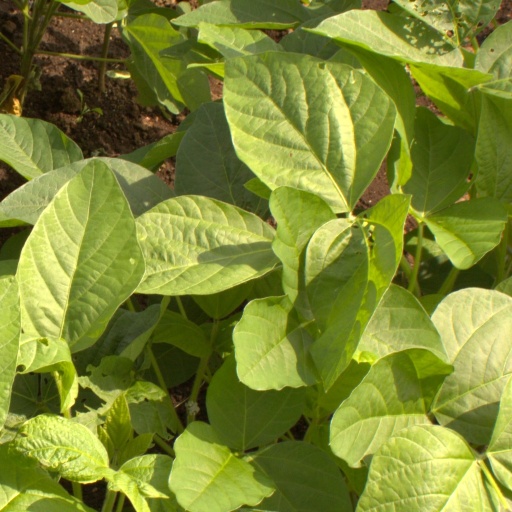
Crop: soybean